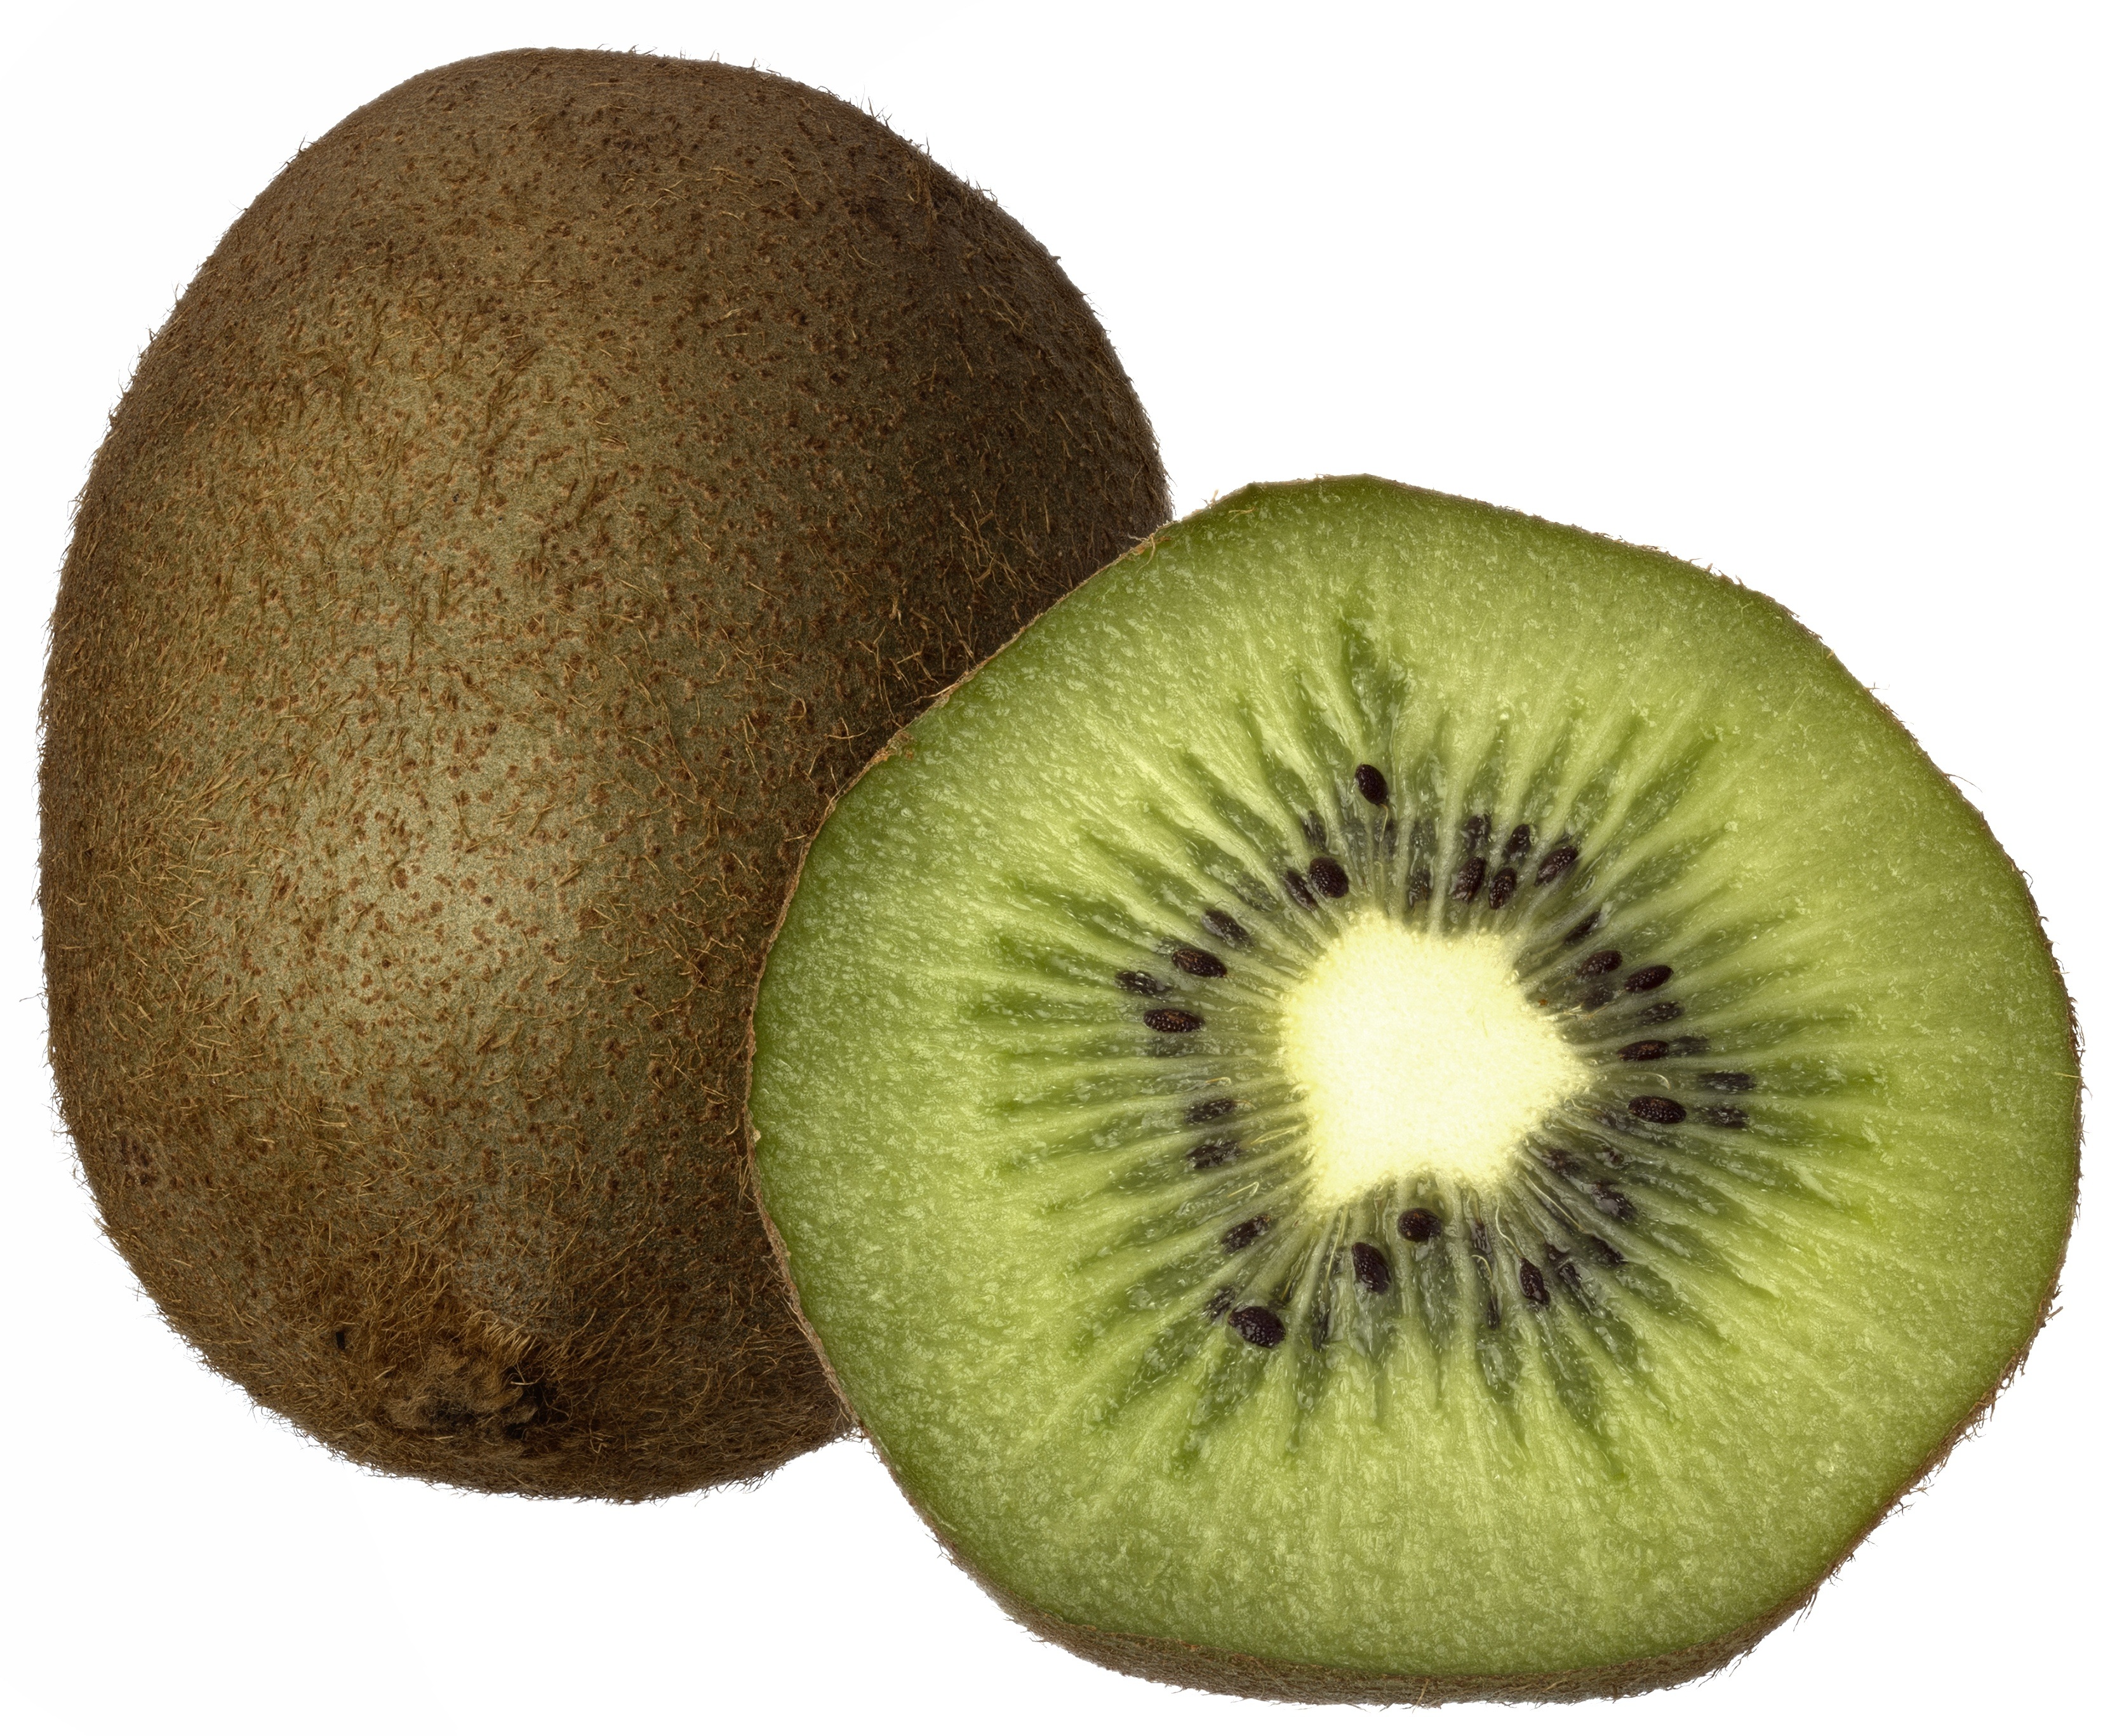
bird, plant, fruit, sweet, food, green, produce, natural, fresh, colorful, juicy, healthy, delicious, slice, freshness, kiwi, fresh fruit, eating, nutrition, raw, dieting, flightless bird, kiwifruit